Donghak Peasant Revolution Museum

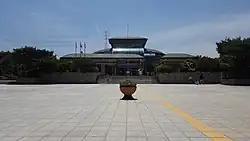
The hall in 2018

The Donghak Peasant Revolution Museum is a history museum on the 1894–1895 Donghak Peasant Revolution, located in Jeongeup, North Jeolla Province, South Korea. It was founded on May 11, 2004. It was managed by the North Jeolla Province government until January 2011, until the Donghak Peasant Revolution Foundation took over the role.